Martemyan Ryutin

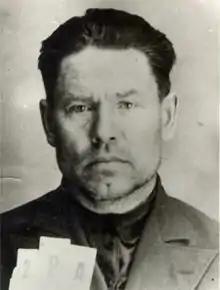
Martemyan Ryutin in 1936

Martemyan Nikitich Ryutin (13 February 1890 – 10 January 1937) was a Russian Marxist activist, Bolshevik revolutionary, and a political functionary of the Russian Communist Party. Ryutin is best remembered as the leader of a pro-peasant political faction organized against Soviet leader Joseph Stalin in the early 1930s and as the primary author of a 200-page oppositional platform. Ryutin was arrested by the Soviet secret police, along with his co-thinkers, in what has come to be known as the Ryutin Affair. He was executed in January 1937 as part of the "Yezhovshchina" (Great Purge) conducted against political oppositionists and suspected economic "wreckers" and spies.